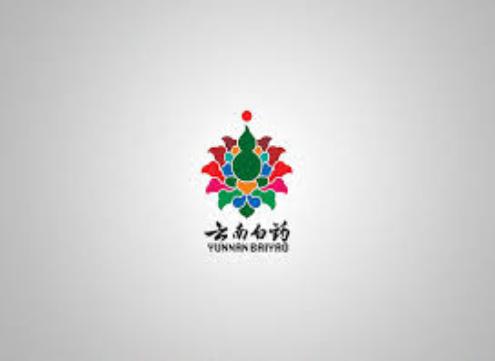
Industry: Medical